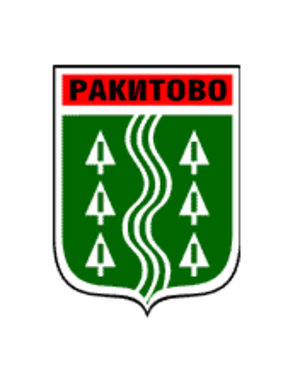
Rakitovo est une ville du sud-ouest de la Bulgarie, de 9 000 habitants, proche du lac de Batak et de la ville de Velingrad. Elle est située en plein cœur des Rhodopes, à une altitude de 900 m.